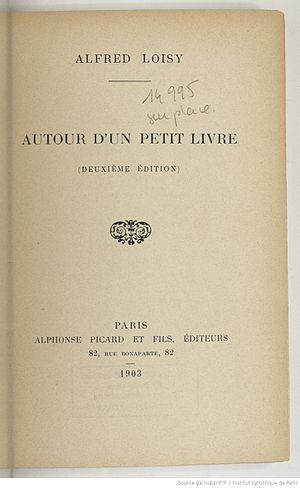
P. de couverture de ""Autour d'un petit livre"" d'A. Loisy (1903)
La crise moderniste, ou controverse moderniste, est un conflit d'idées au sein de l'Église catholique entre la Tradition avec son épistémologie scolastique et les tenants d'un modernisme.